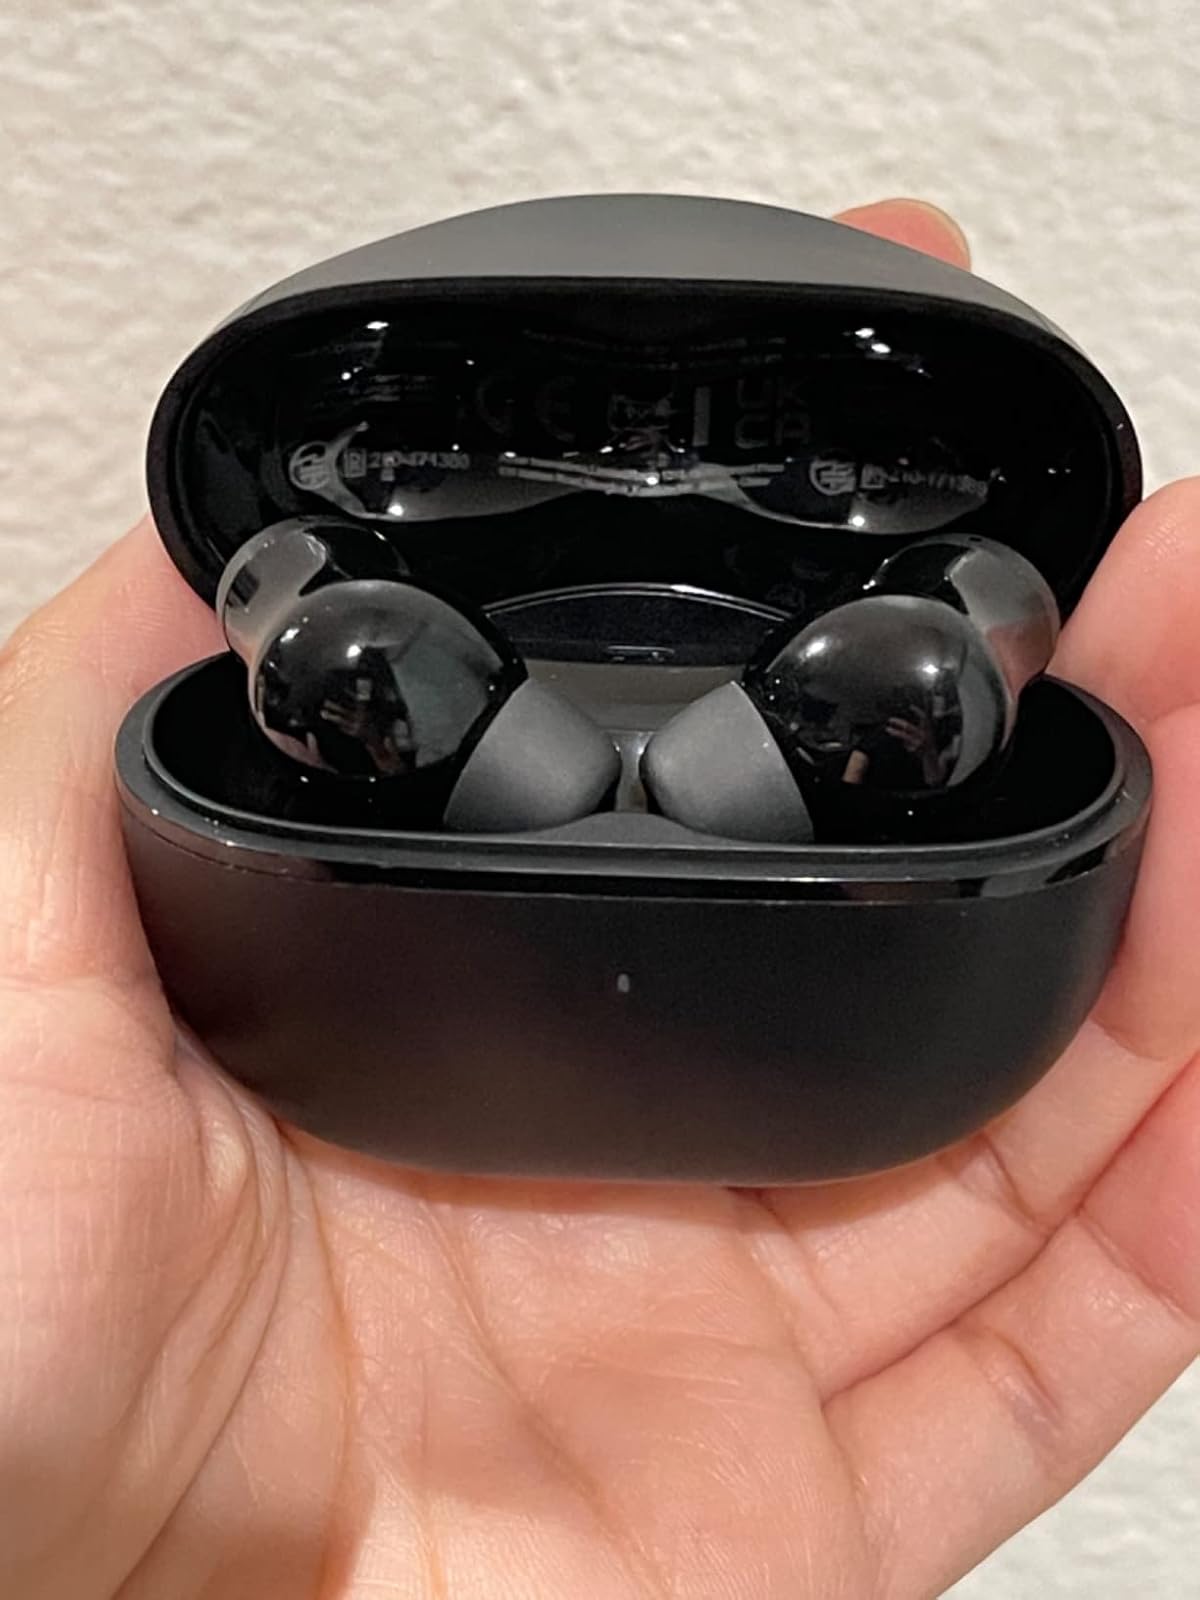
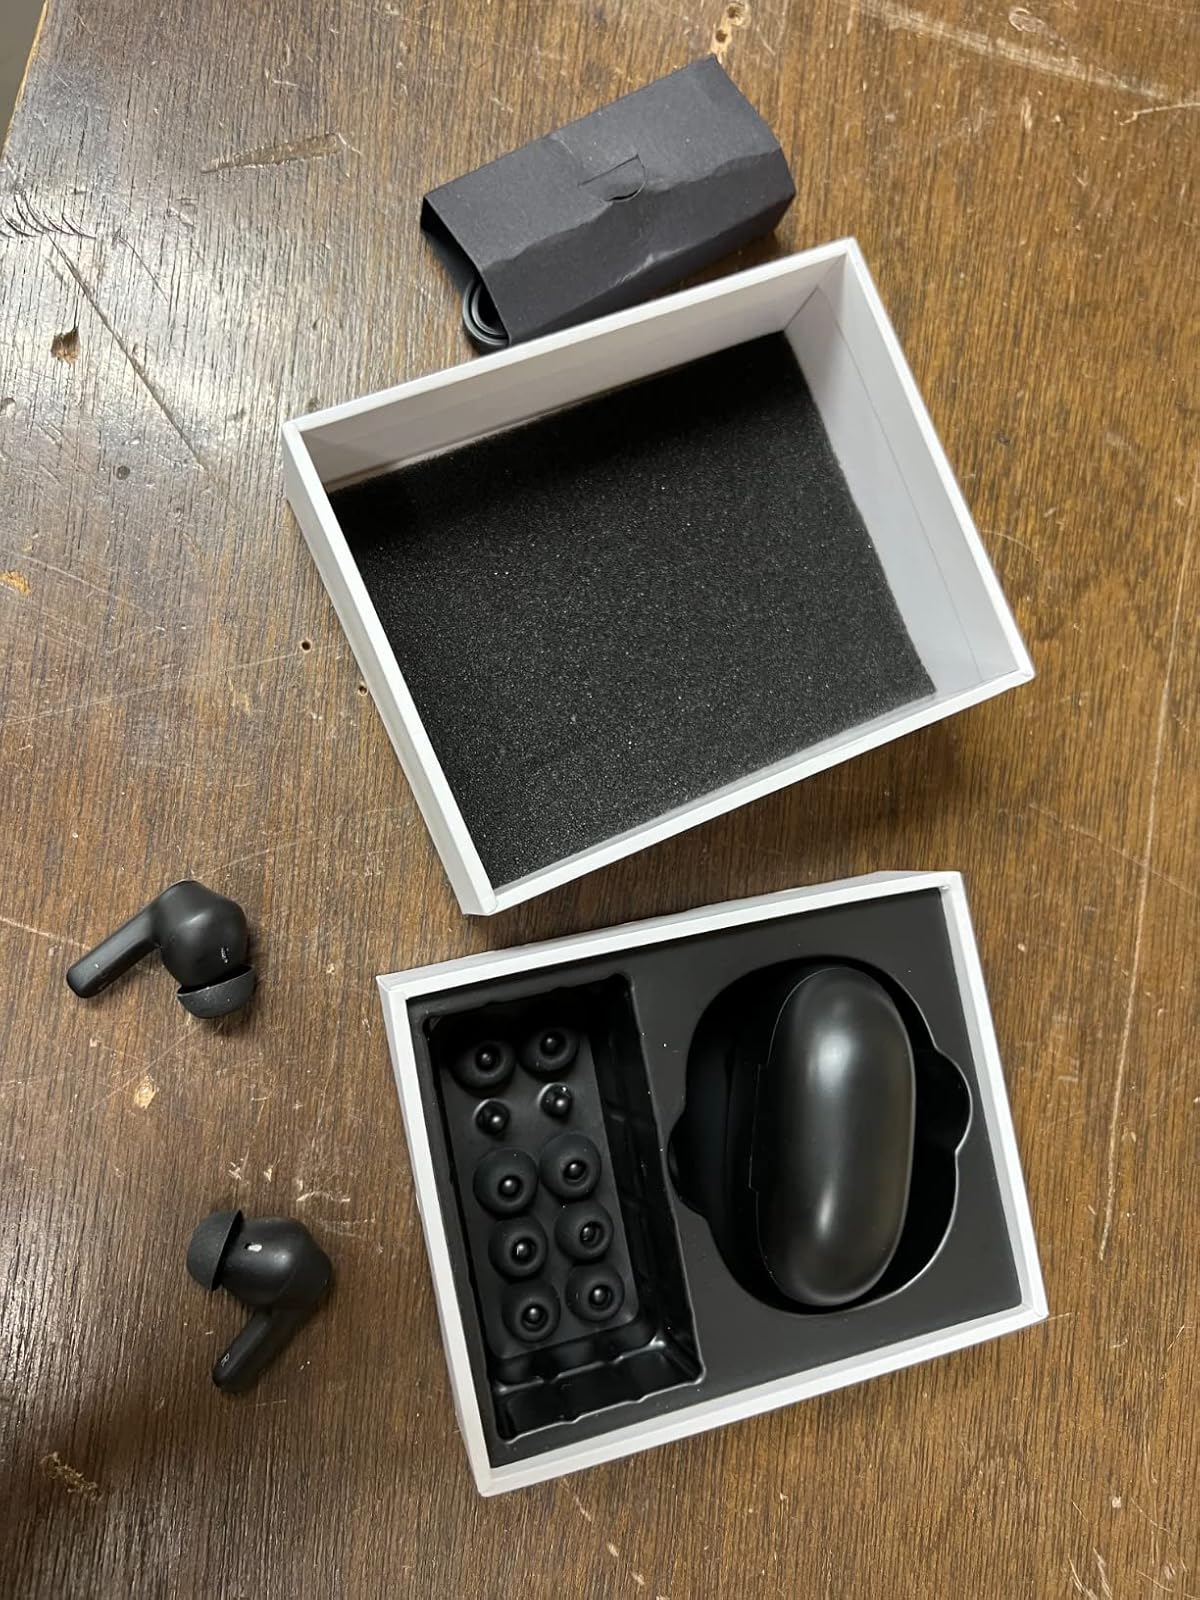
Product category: earbuds
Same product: no